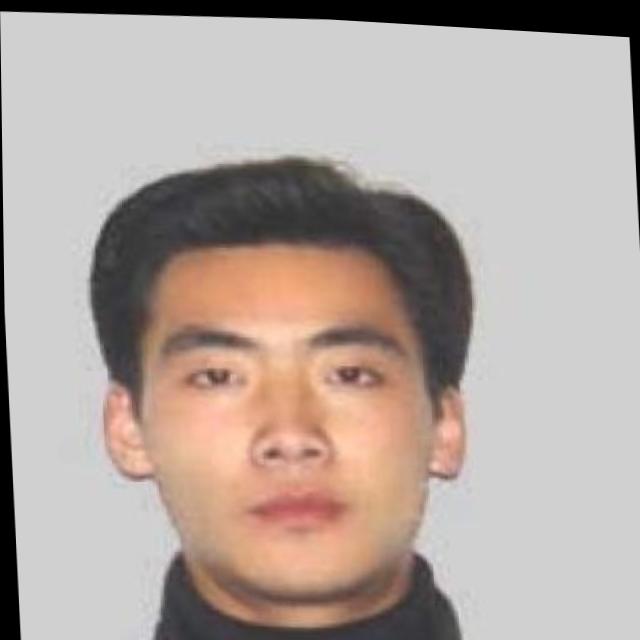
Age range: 21-44